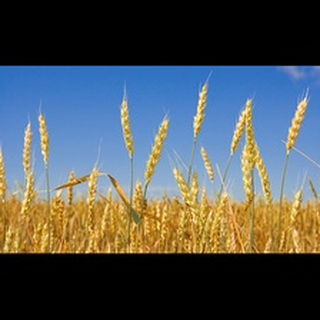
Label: wheat_blast